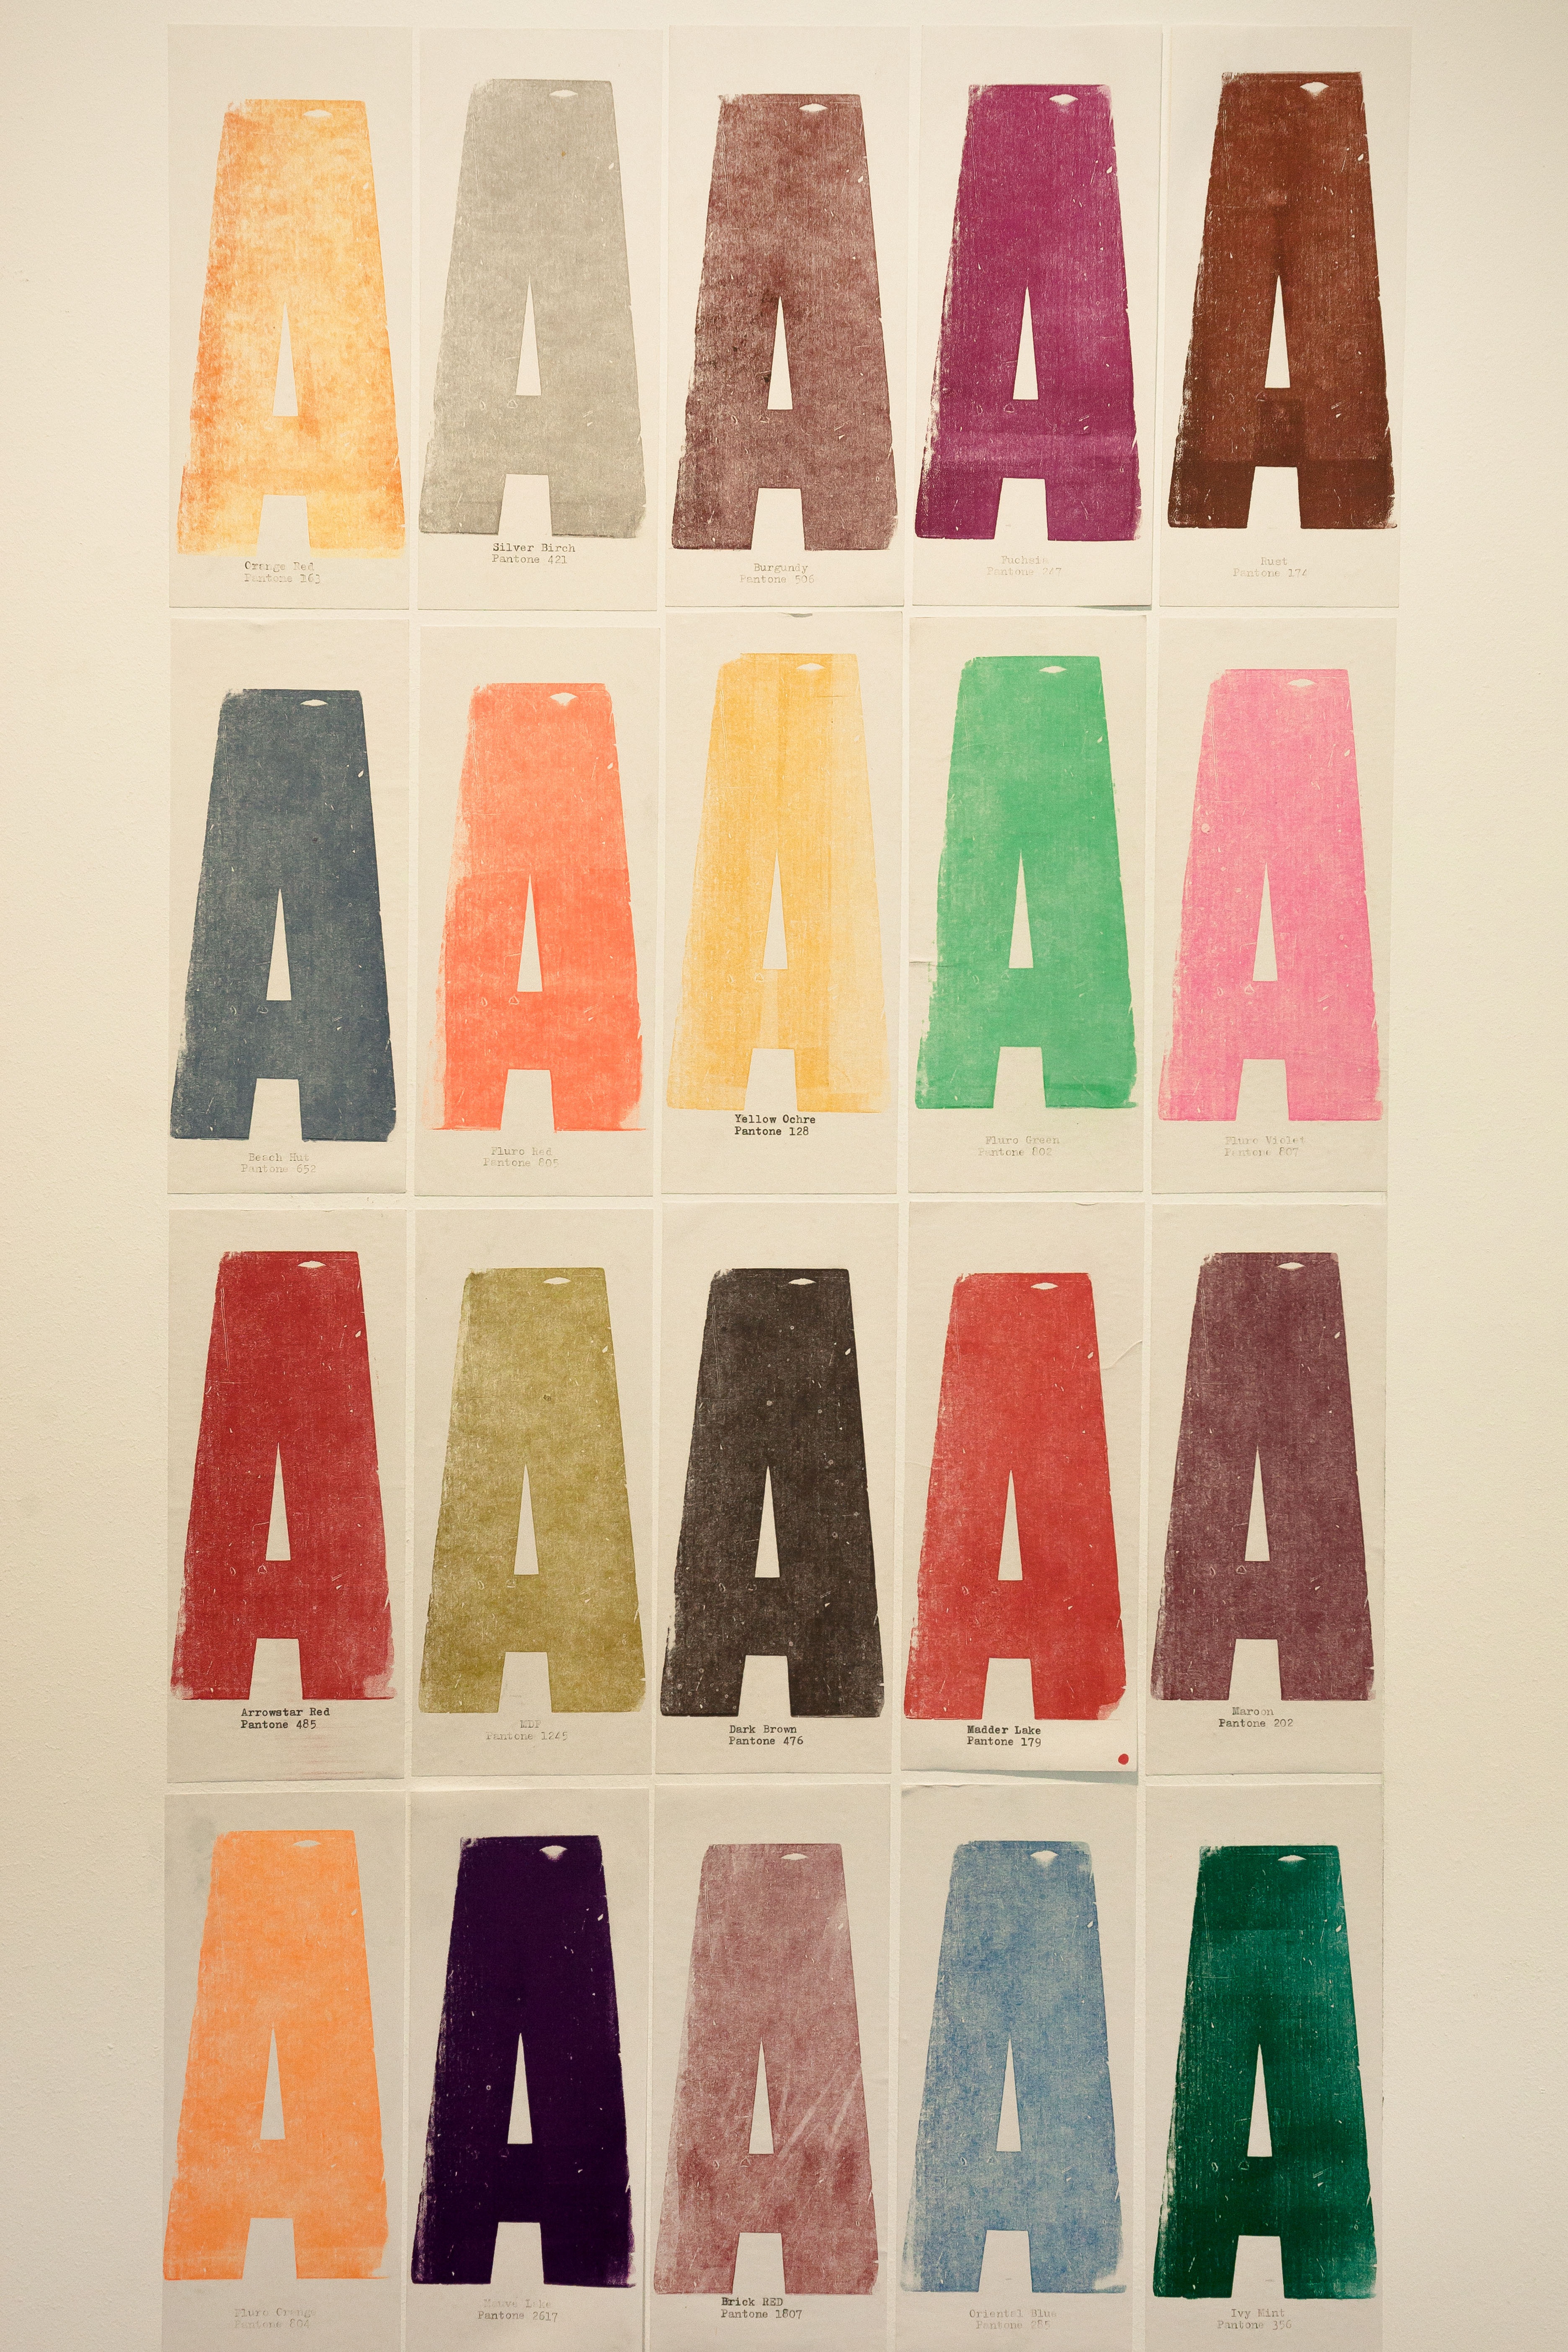
pattern, red, color, brand, font, art, illustration, design, rectangle, a, letters, shape, pantone, johannes gutenberg, color patterns, book printing, mechanical process